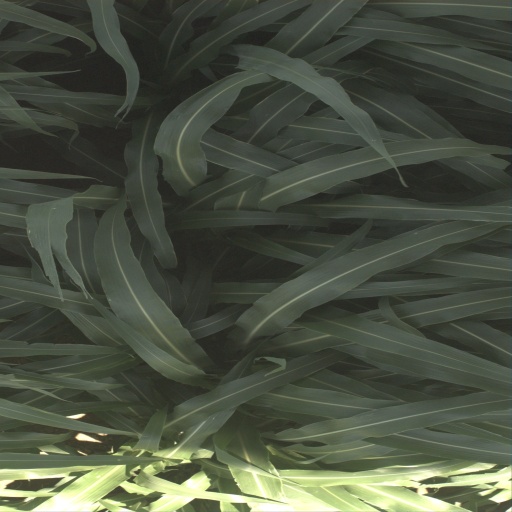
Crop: sorghum